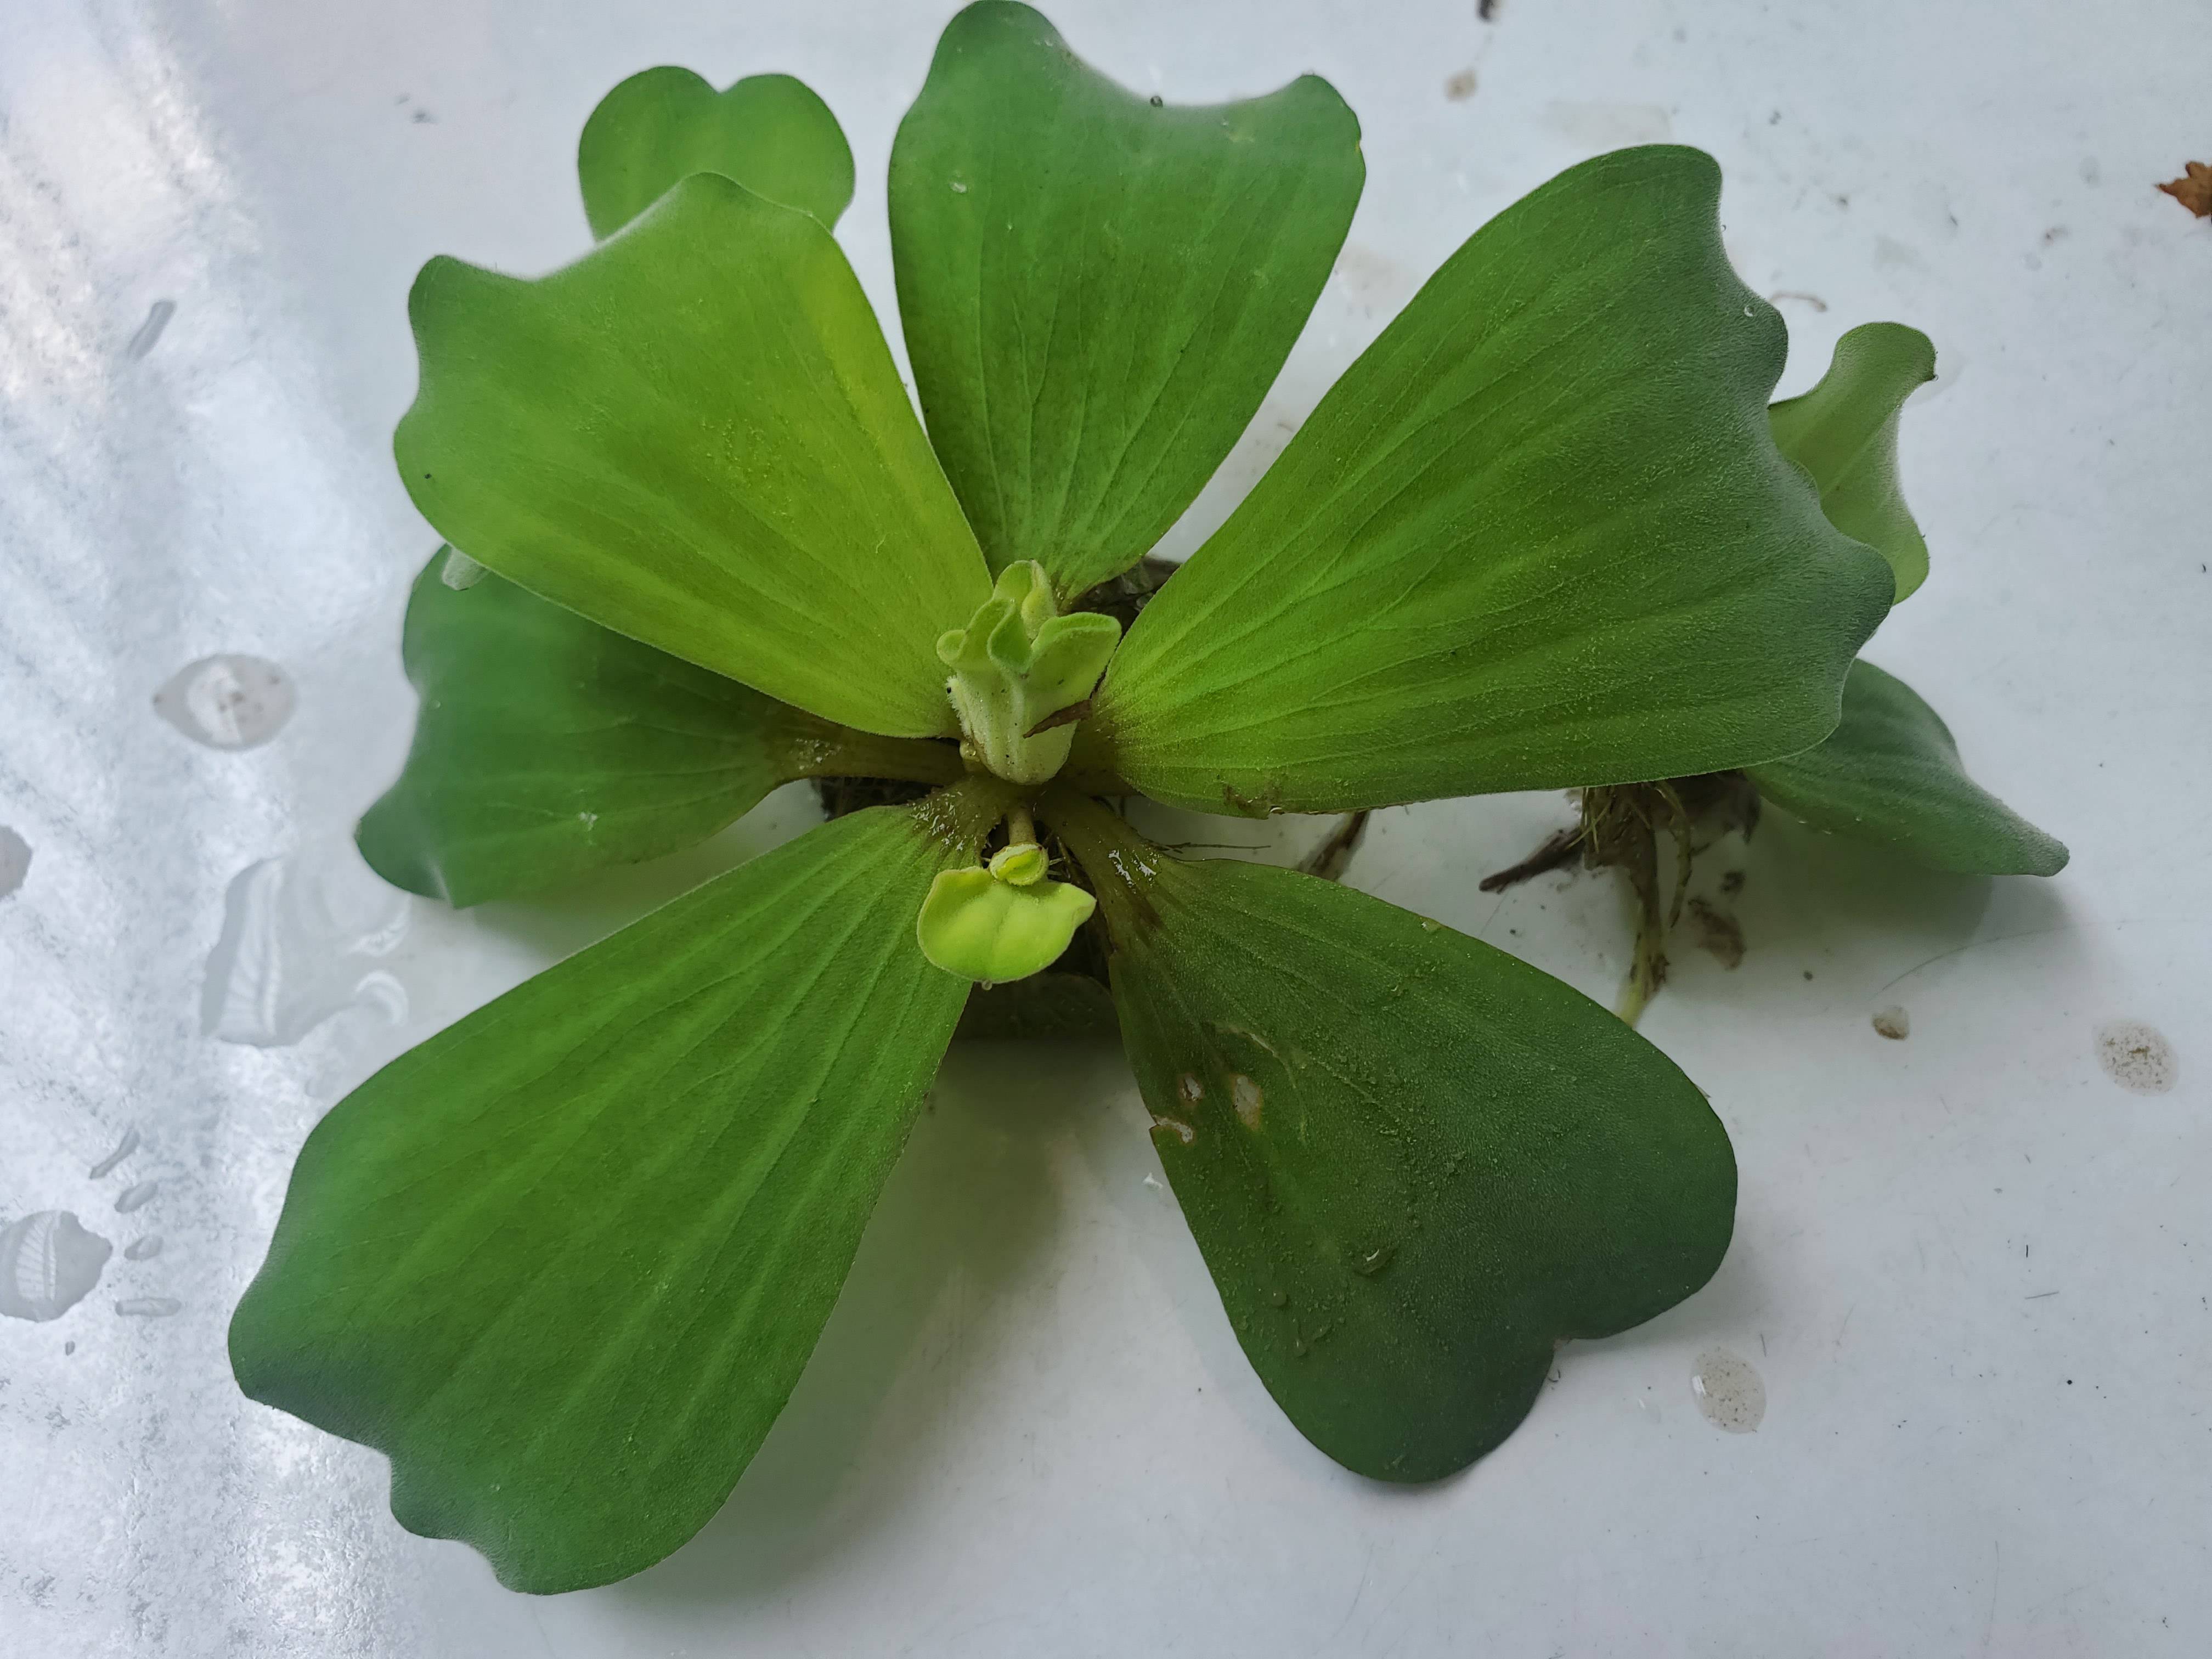
Species: Water Lettuce (Pistia stratiotes)